Parking enforcement officer

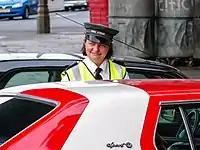
Traffic warden in Edinburgh, Scotland

In the United Kingdom (UK), traffic wardens have historically, since the 1960s, been employed by the territorial police force to help with traffic management and parking regulations. Their origins in the UK can be traced back to the work of Athelstan Popkess who in 1959 proposed the idea of "a body of men, eager for police work, but barred by height or age to deal with trifling motoring offences like illegal parking and obstruction" to the Home Secretary Ernest Marples and his professional colleagues. He took the idea from a scheme already in existence in South Africa.